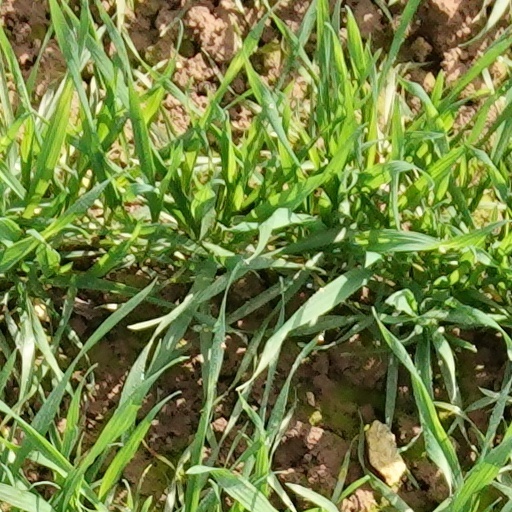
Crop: wheat